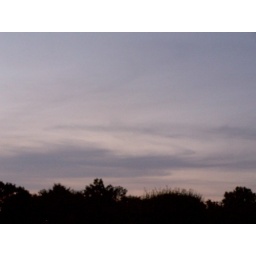
blue clouds moving over trees